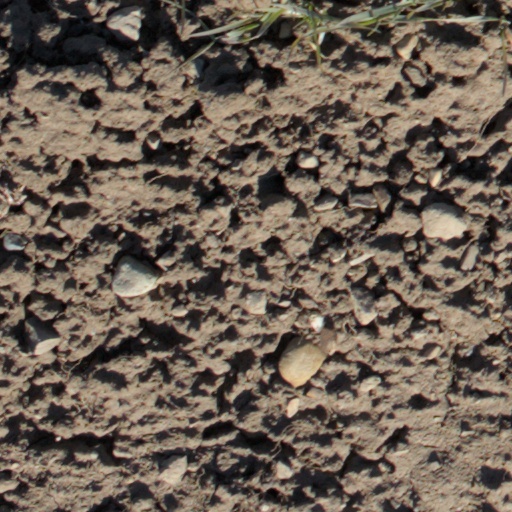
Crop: wheat